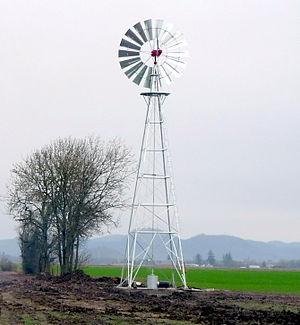
Une pompe à vent ou pompe à énergie éolienne est un type d'éolienne utilisée pour pomper de l'eau.
Le moulin à vent est un dispositif qui transforme l’énergie éolienne en mouvement rotatif au moyen d’ailes ajustables. En tant que moulin, il est utilisé le plus souvent pour moudre des céréales, broyer, piler, pulvériser diverses substances, presser des drupes ou écraser des olives pour produire de l'huile; il a pu aussi servir à actionner une pompe, par exemple pour l’irrigation ou pour assécher les polders; ou un groupe de scies.